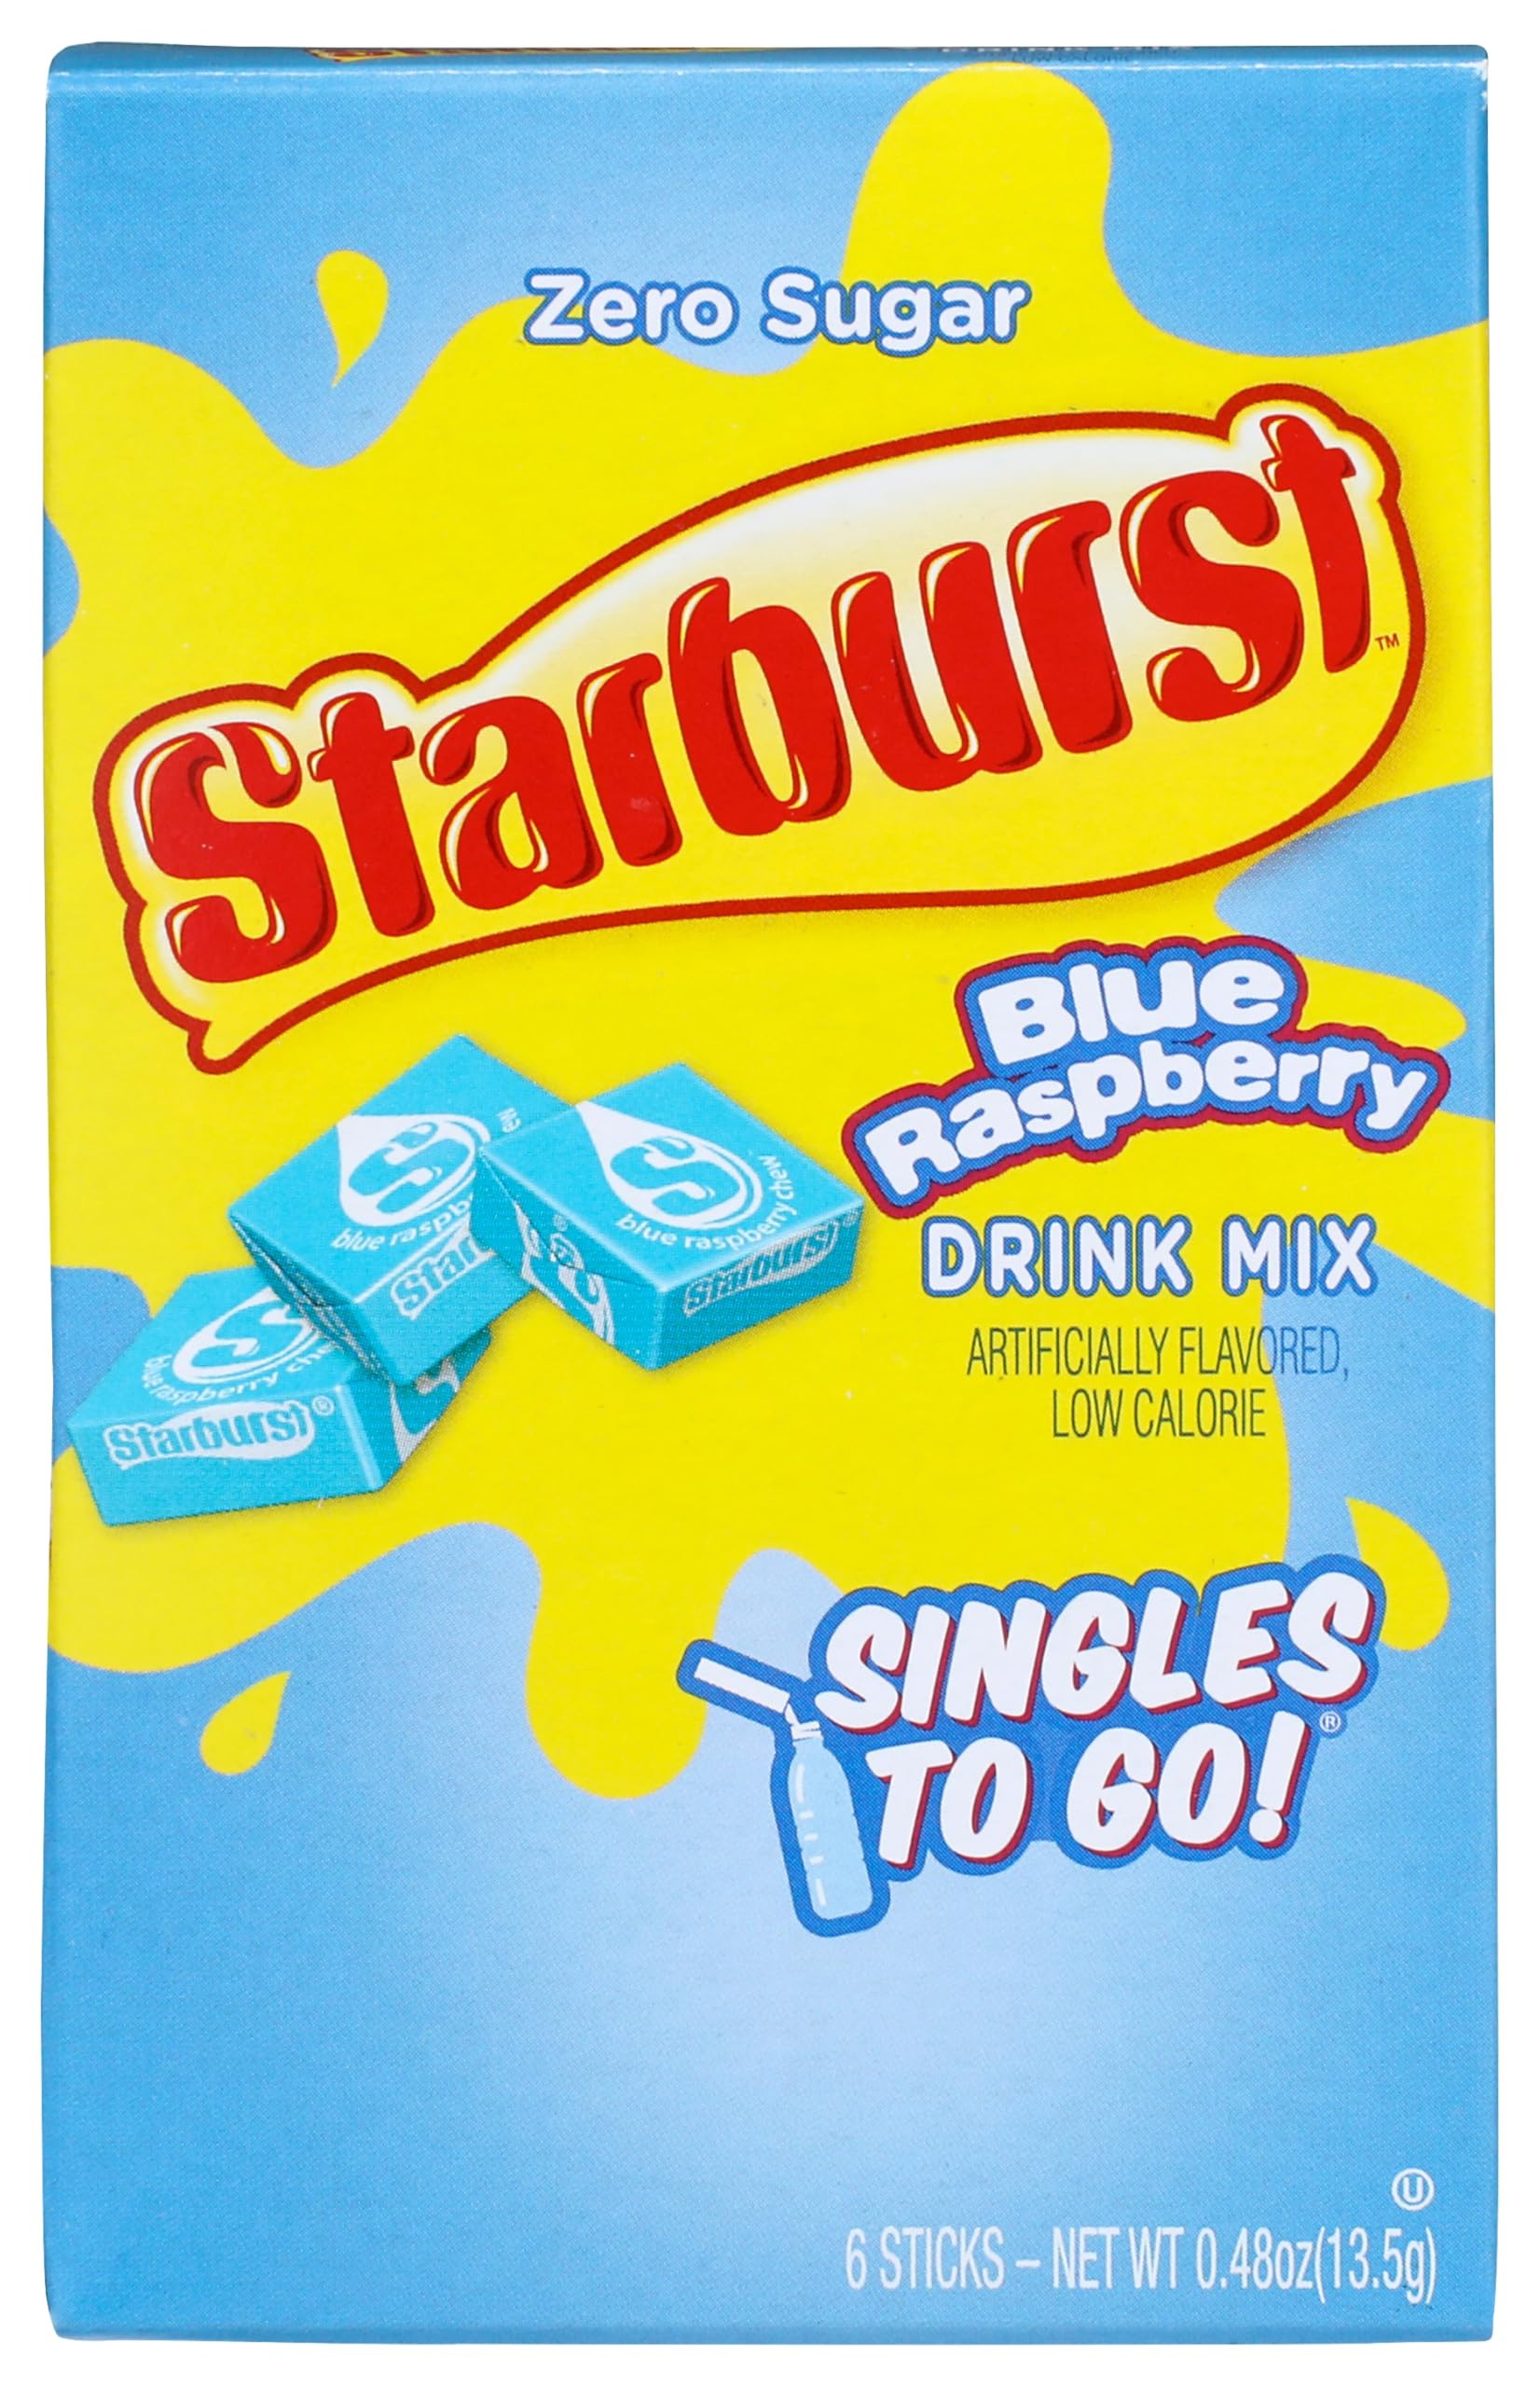
Item Name: STARBURST SINGLES TO GO BLUE RASPBERRY DRINK MIX
Bullet Point 1: Low Calorie
Bullet Point 2: Sugar Free/No Sugar
Bullet Point 3: Kosher
Product Description: Artificially flavored. Zero sugar. Low calorie. Bioengineered. Now you can enjoy your favorite Starburst flavors in a refreshing beverage! With 6 sticks in each box, you can hydrate with a quick and delicious drink in your car, during work, or wherever you go. www.jelsert.com.
Value: 0.48
Unit: Ounce

Price: 2.18